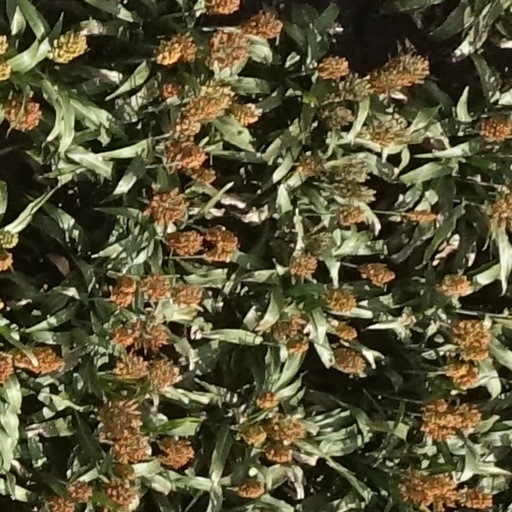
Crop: sorghum